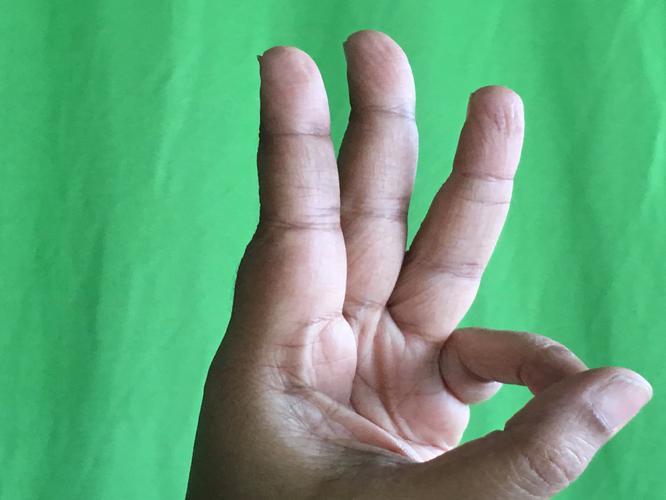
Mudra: Trishulam
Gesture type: single_hand